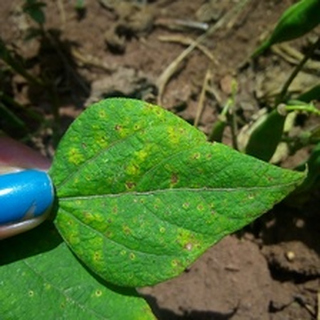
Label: bean_rust